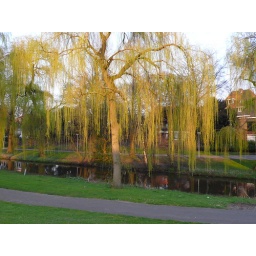
Evening sun shining on the green leaves of the trees that stand in a park next the river &amp;quot;Dommel&amp;quot; in Eindhoven